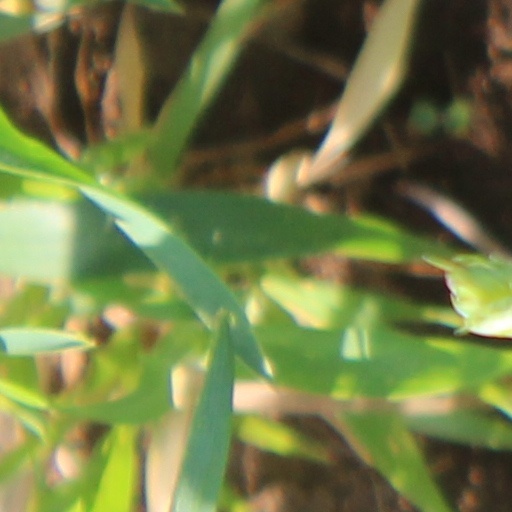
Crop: wheat